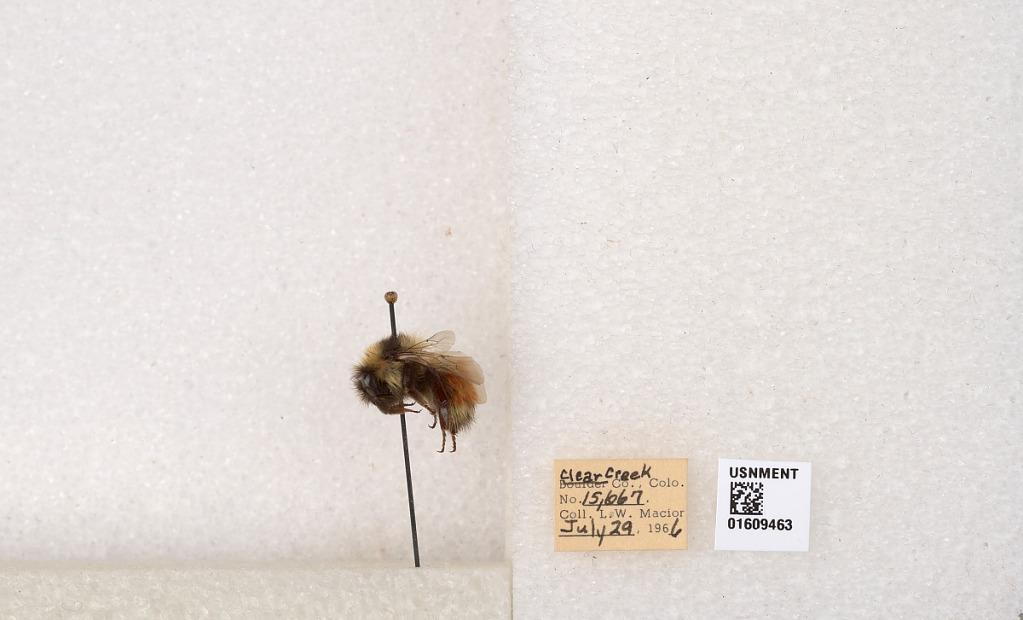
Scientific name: Bombus (Pyrobombus) sylvicola Kirby
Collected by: L. Macior
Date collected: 1966-7-29
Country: United States
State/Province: Colorado
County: Clear Creek
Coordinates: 39.6856, -105.645